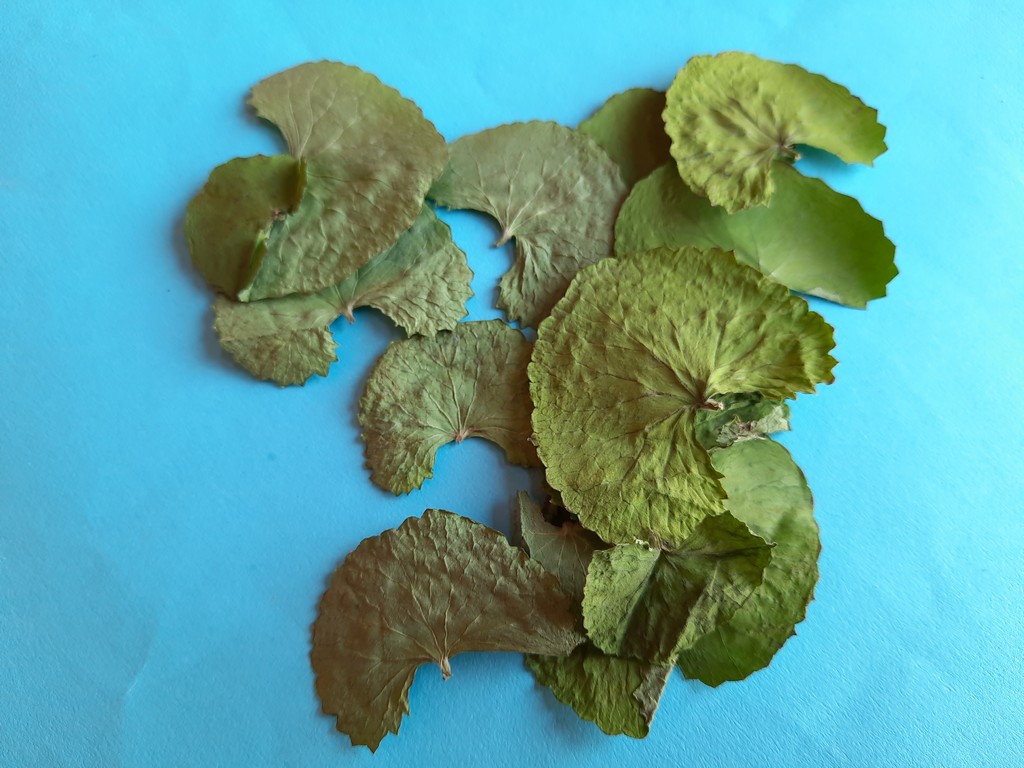
Label: Dried